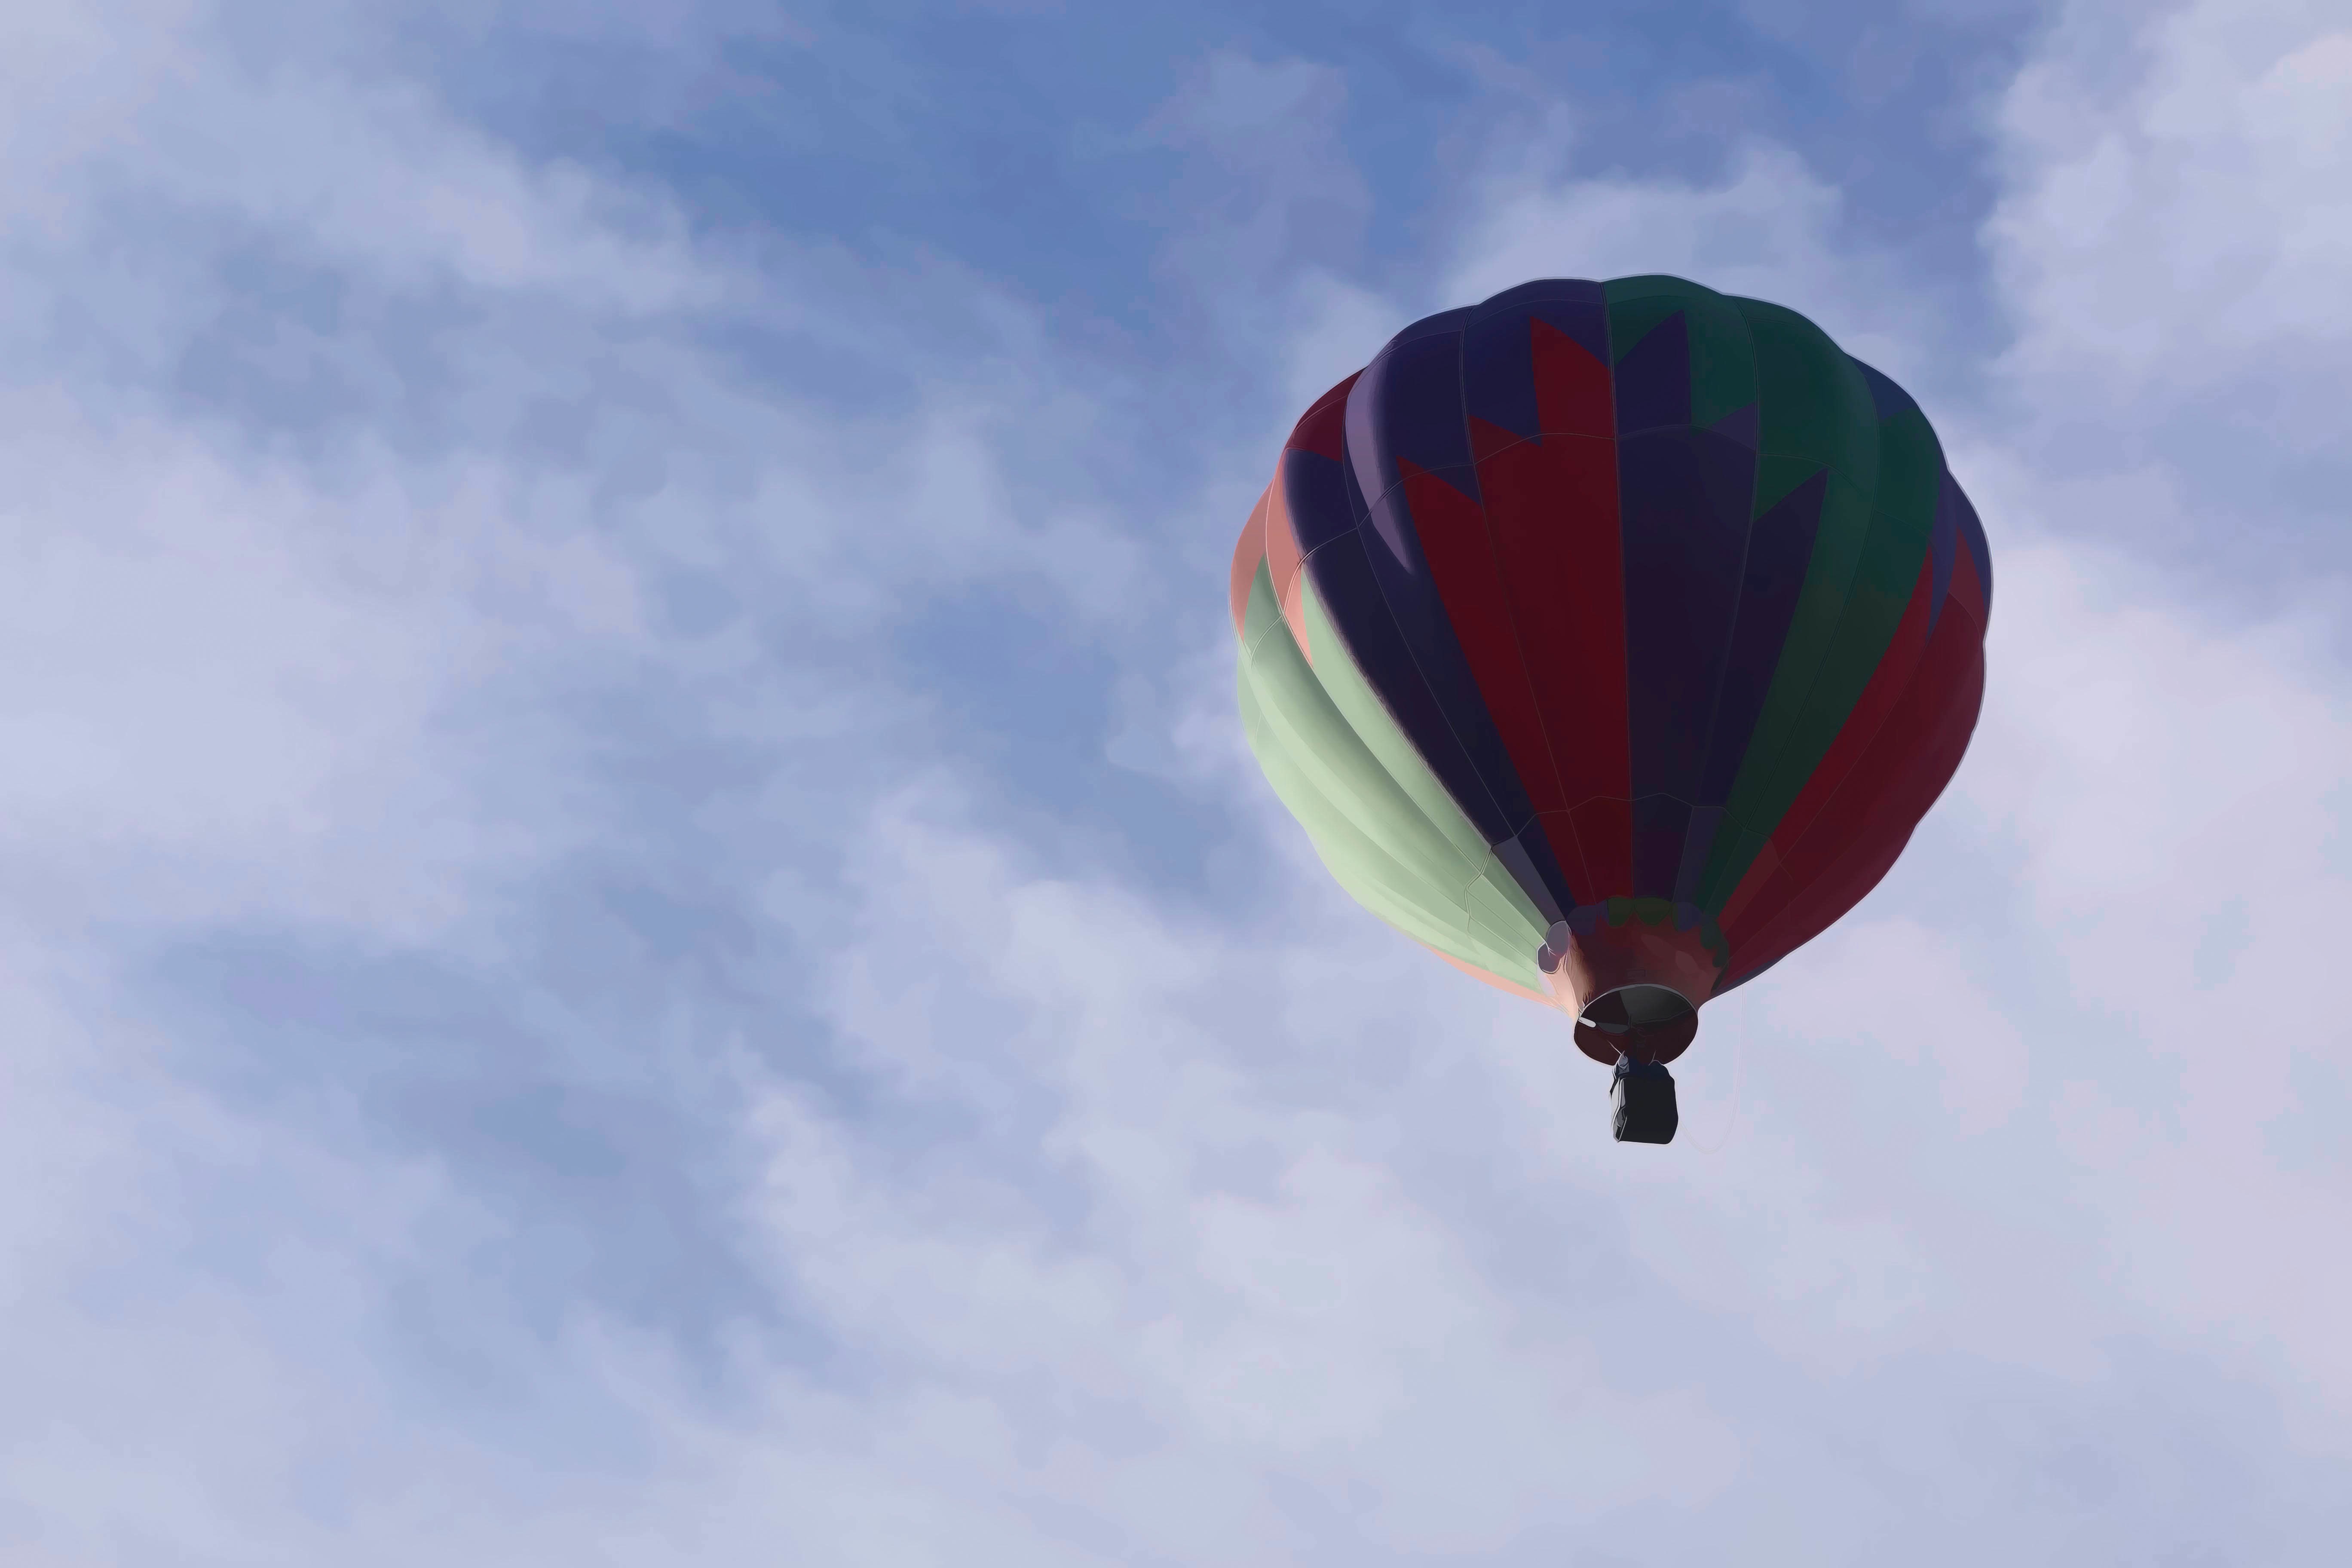
wing, sky, balloon, hot air balloon, aircraft, vehicle, toy, hot air ballooning, atmosphere of earth